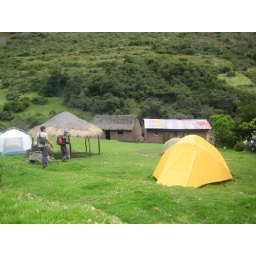
our campsite on local person's land. their house is in the back ground